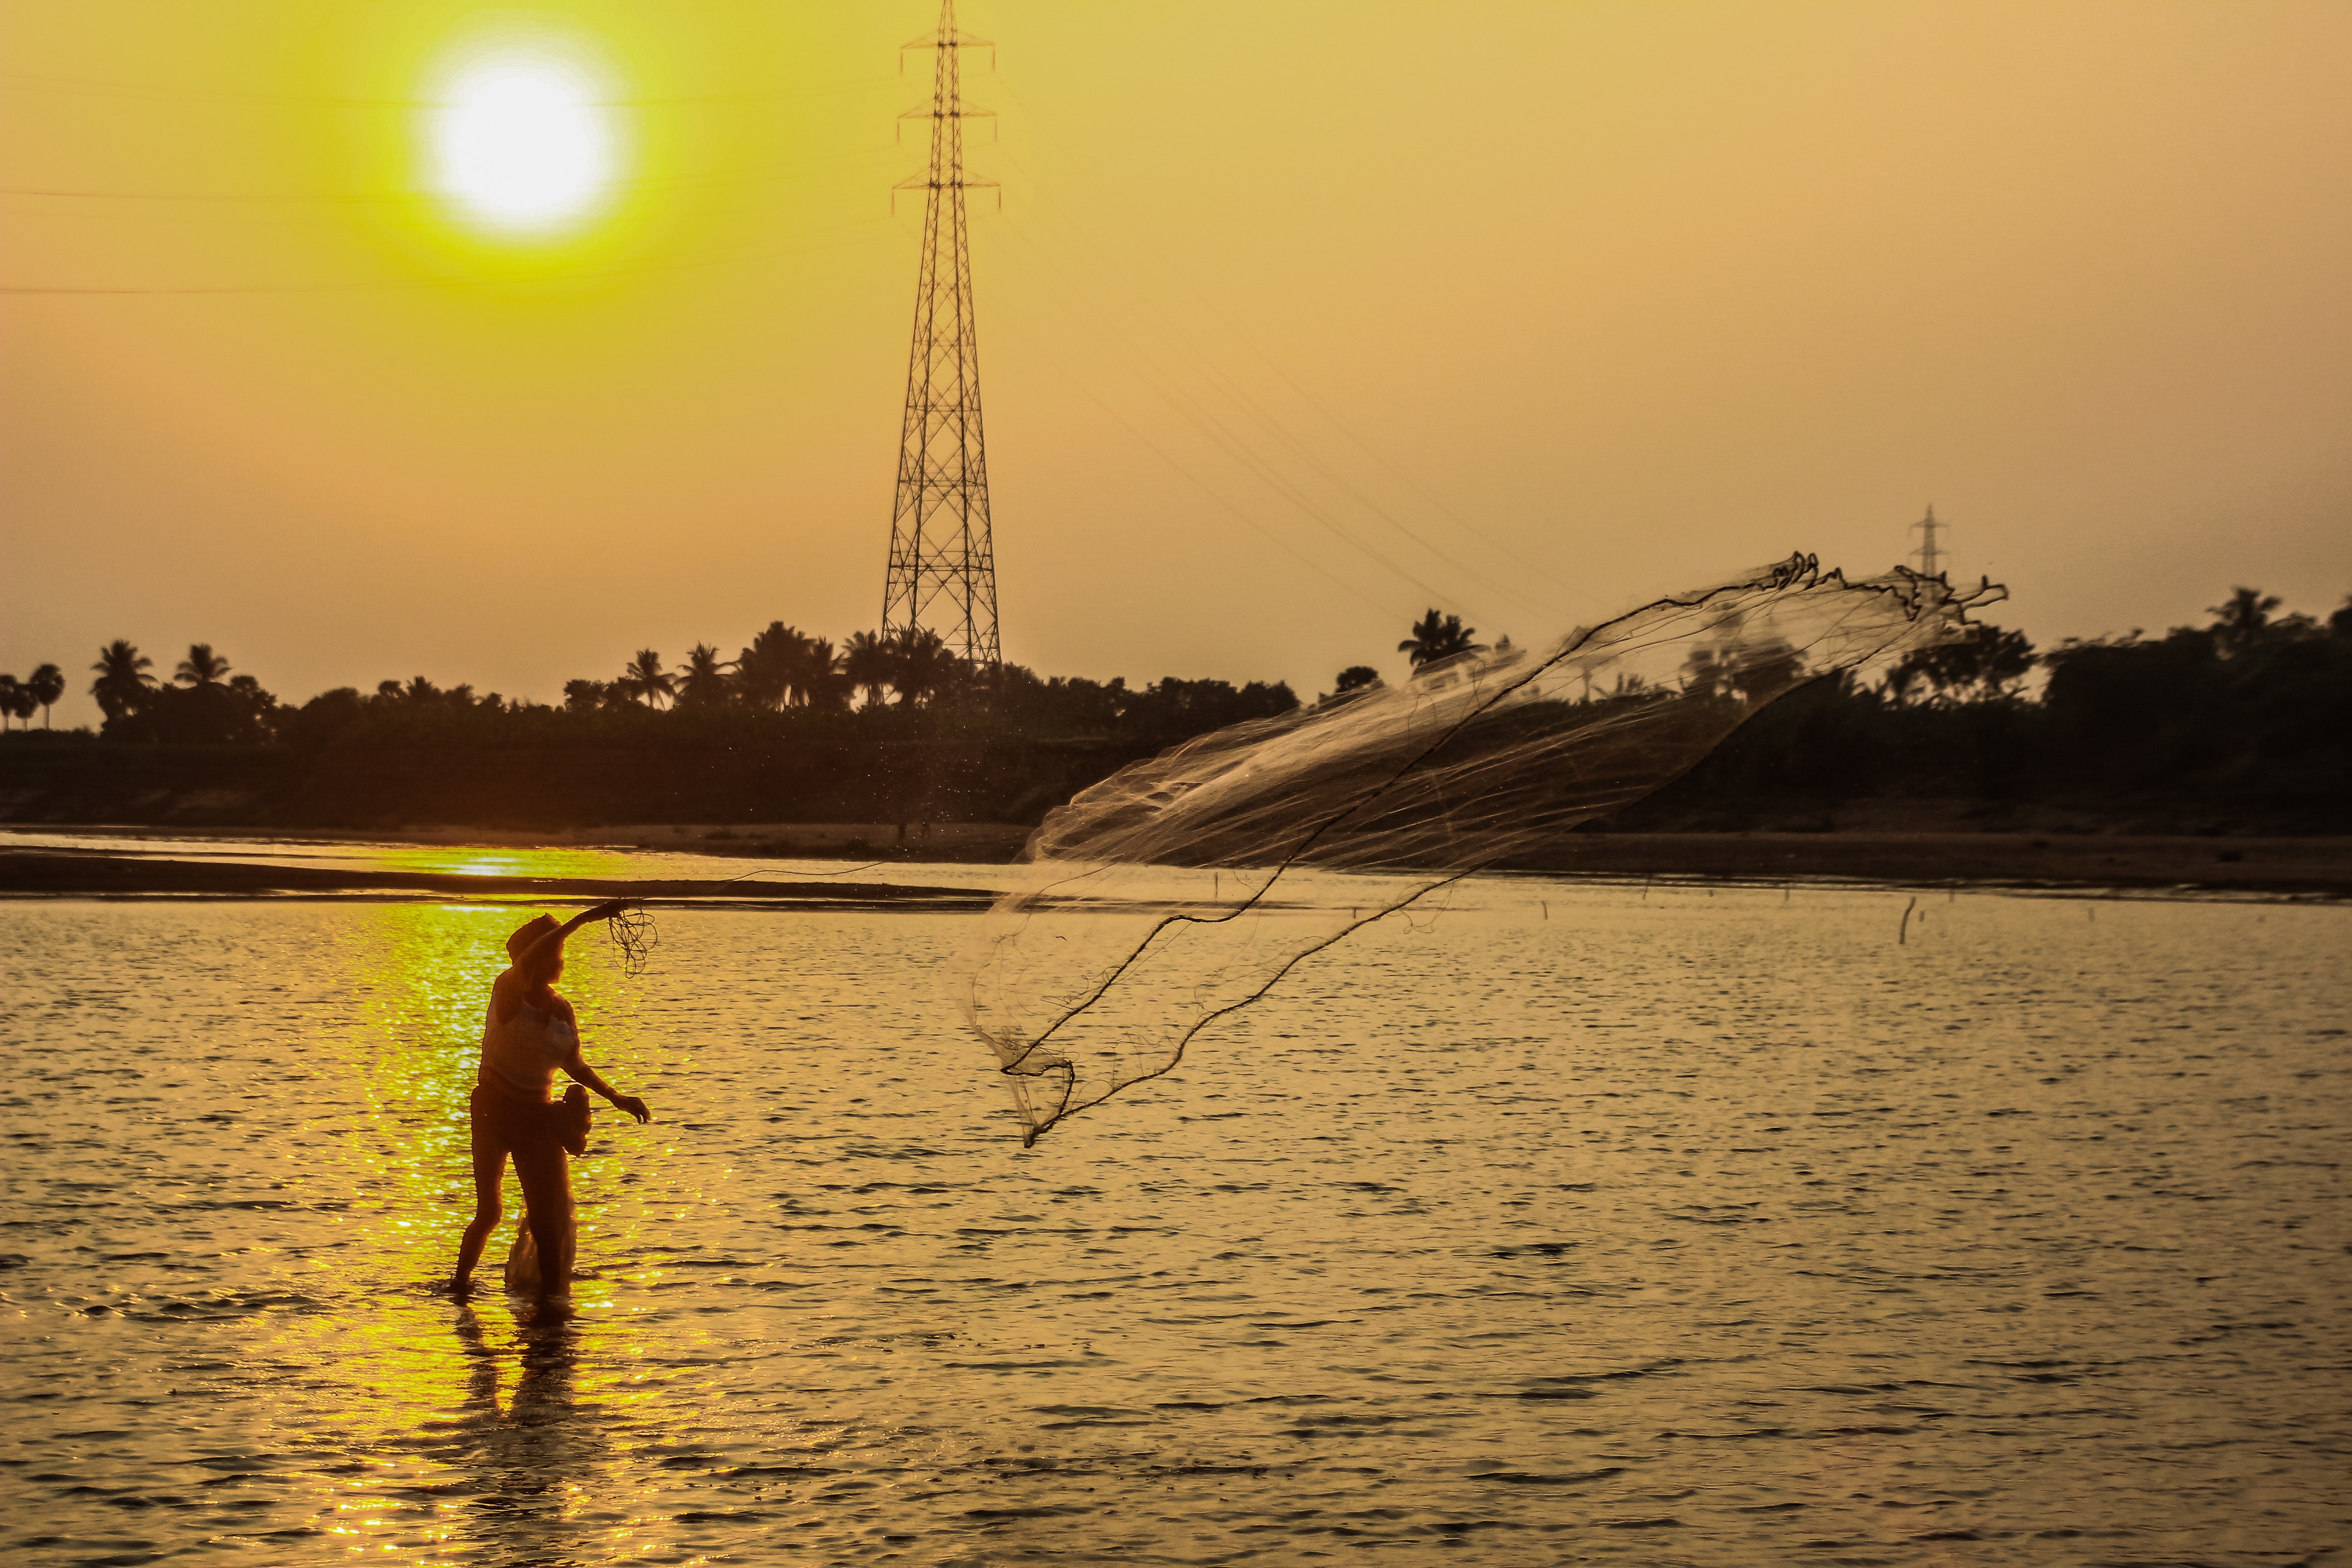
sea, coast, water, horizon, sun, sunrise, sunset, sunlight, morning, shore, wave, dawn, river, dusk, evening, reflection, tower, bay